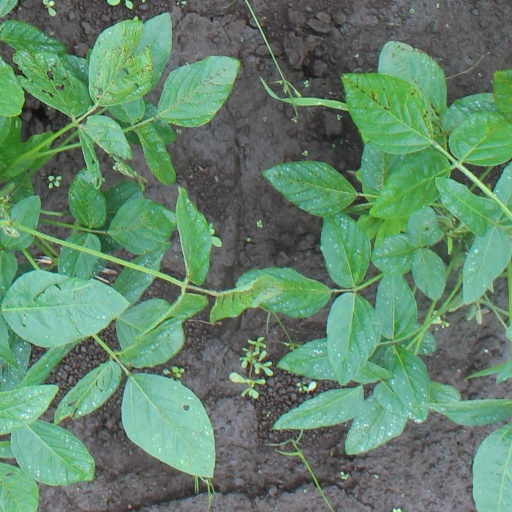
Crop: soybean